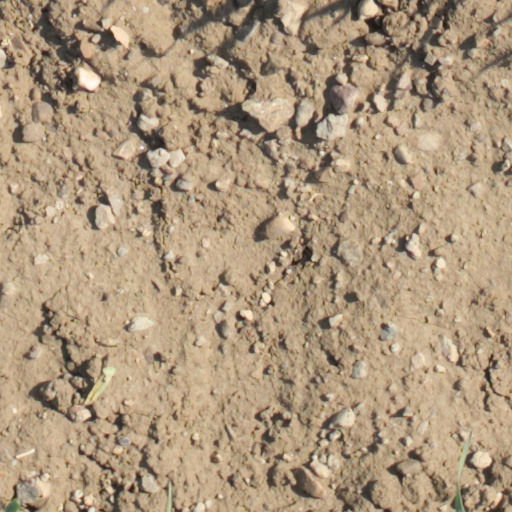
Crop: wheat